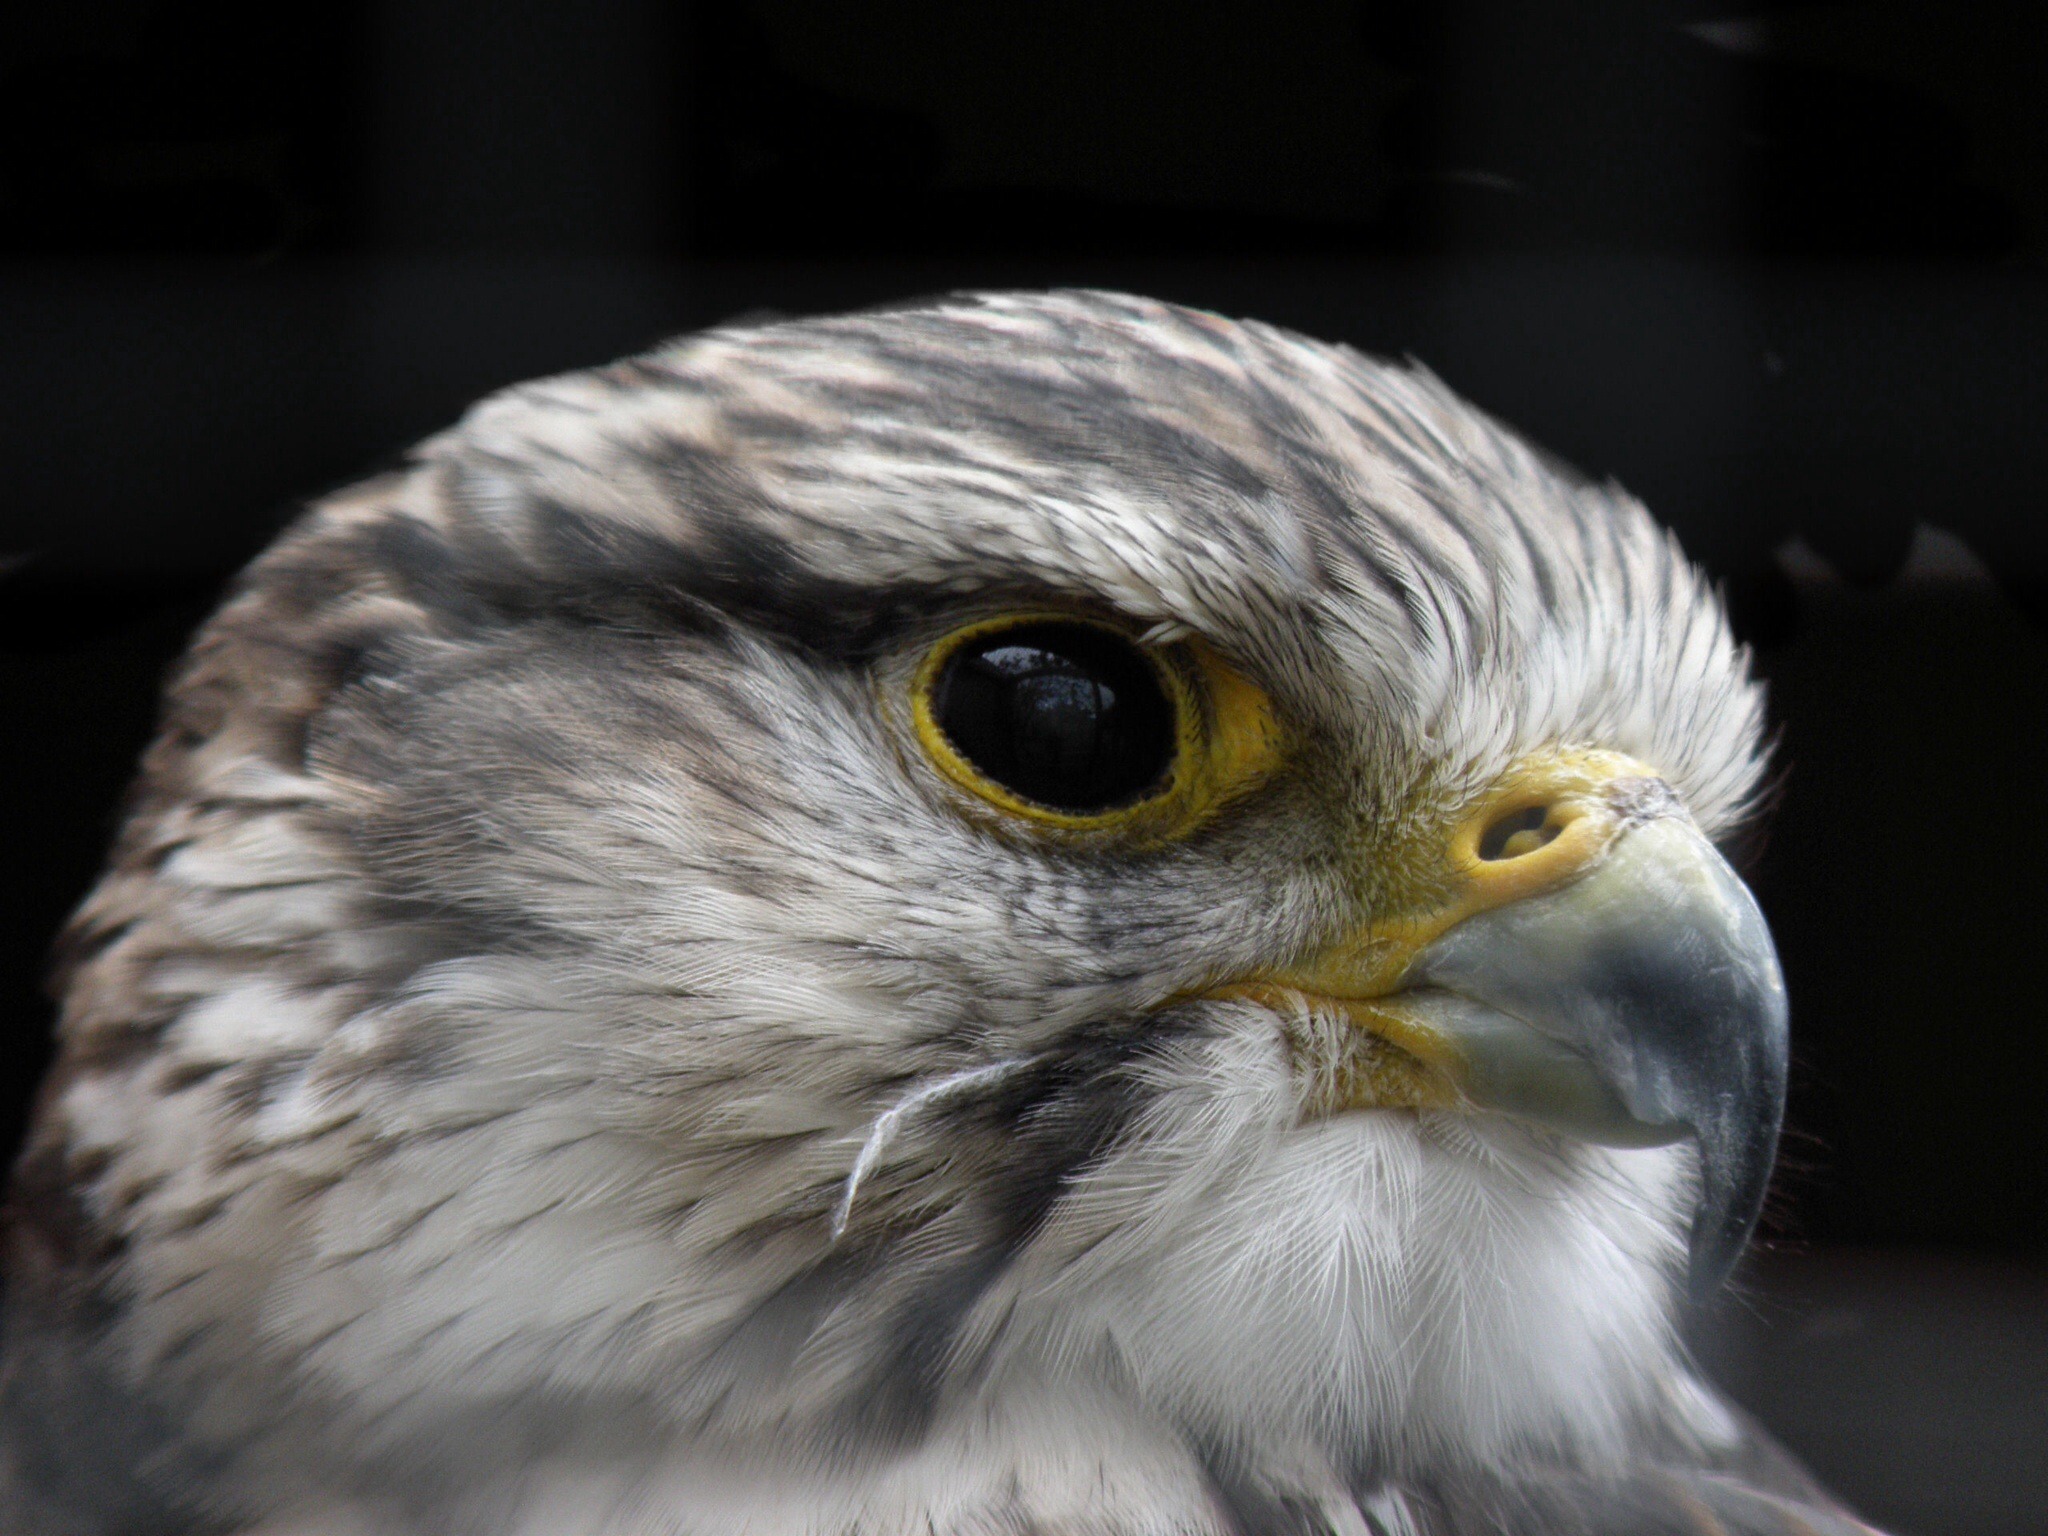
bird, wing, wildlife, beak, macro, eagle, predator, hawk, closeup, owl, fauna, raptor, bird of prey, close up, eye, vertebrate, falcon, accipitriformes